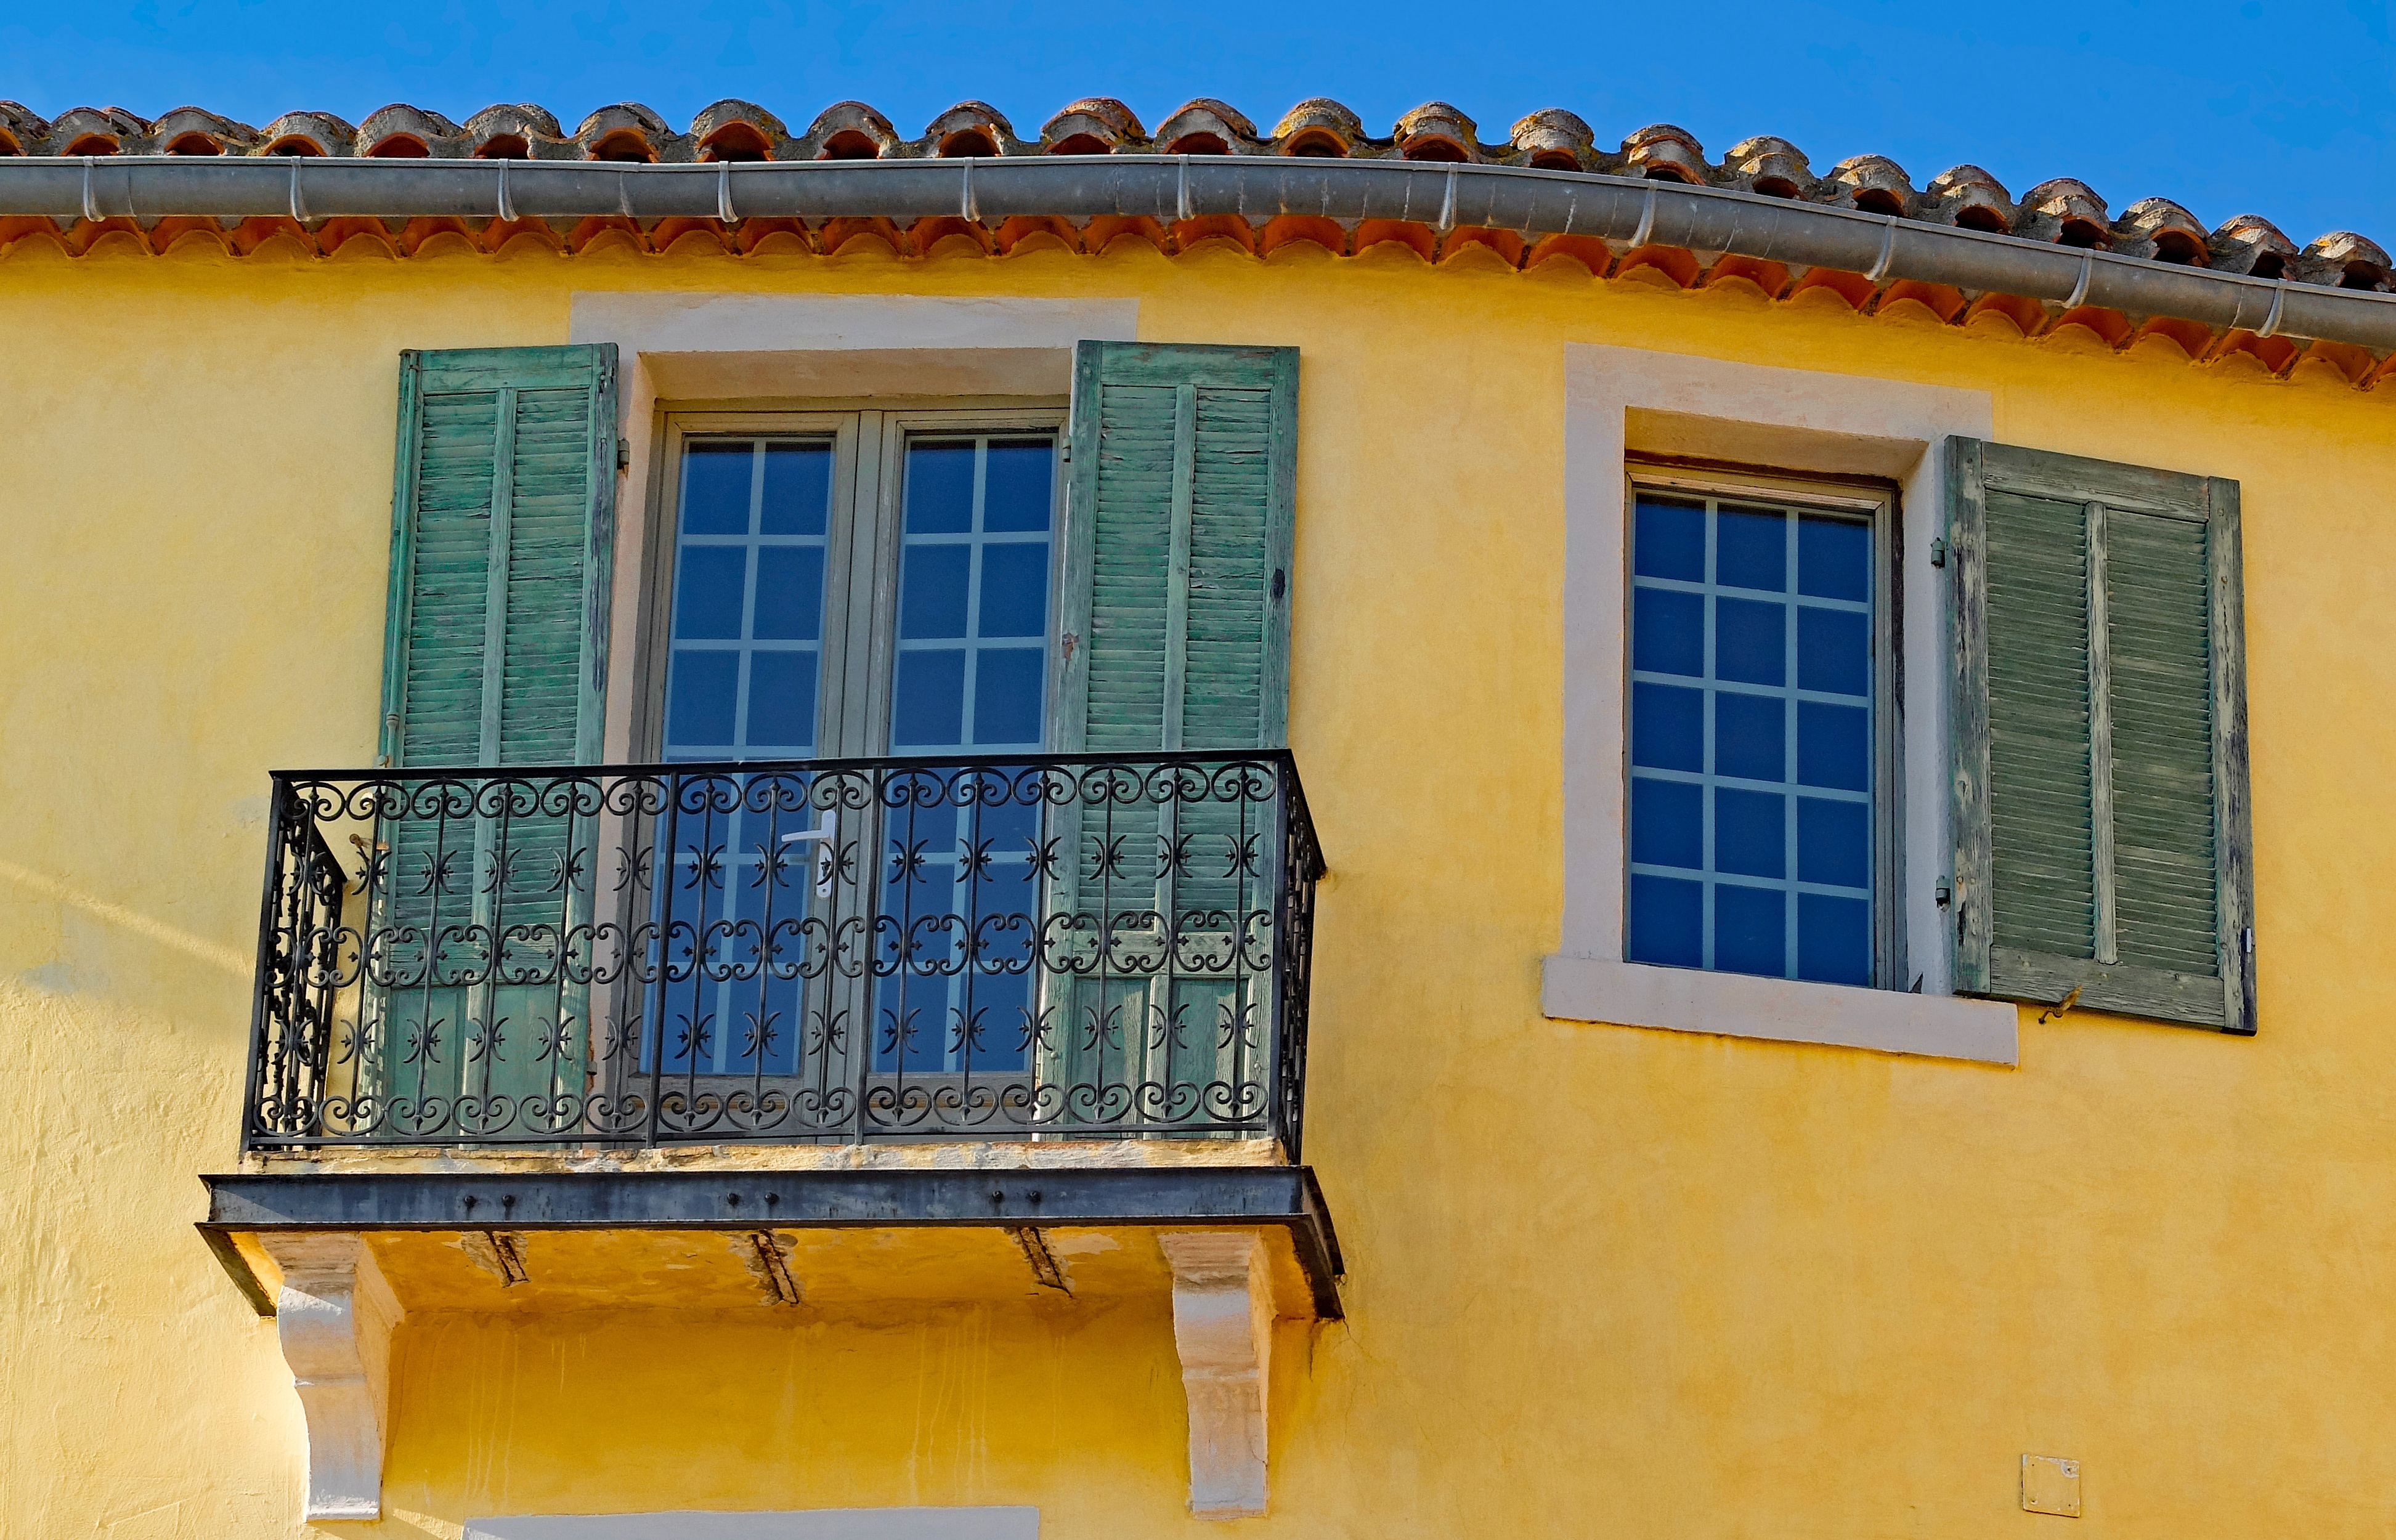
architecture, wood, house, window, building, home, wall, france, cottage, color, facade, property, blue, yellow, shutter, interior design, design, provence, estate, cassis, window covering